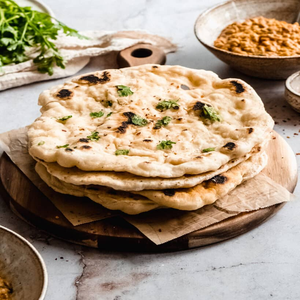
Dish: naan